Apliu Street

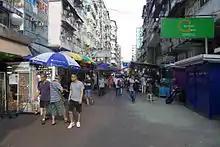
The market in Apliu Street (2015)

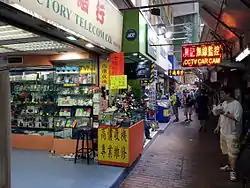
Shops in Apliu Street

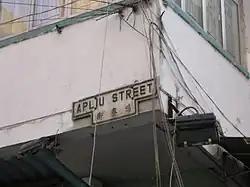
Old style road sign of Apliu Street

Apliu Street is a street in the Sham Shui Po area of Kowloon, Hong Kong.